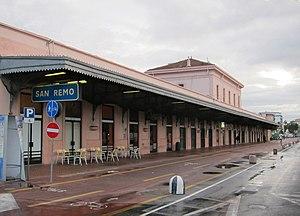
La gare de San Remo, est la première gare ferroviaire de Sanremo en Italie, elle a été abandonnée en 2001 suite à l'ouverture de la nouvelle section de la ligne de Gênes à Vintimille de San Lorenzo jusqu'à Bordighera et a été remplacée par une nouvelle gare souterraine.